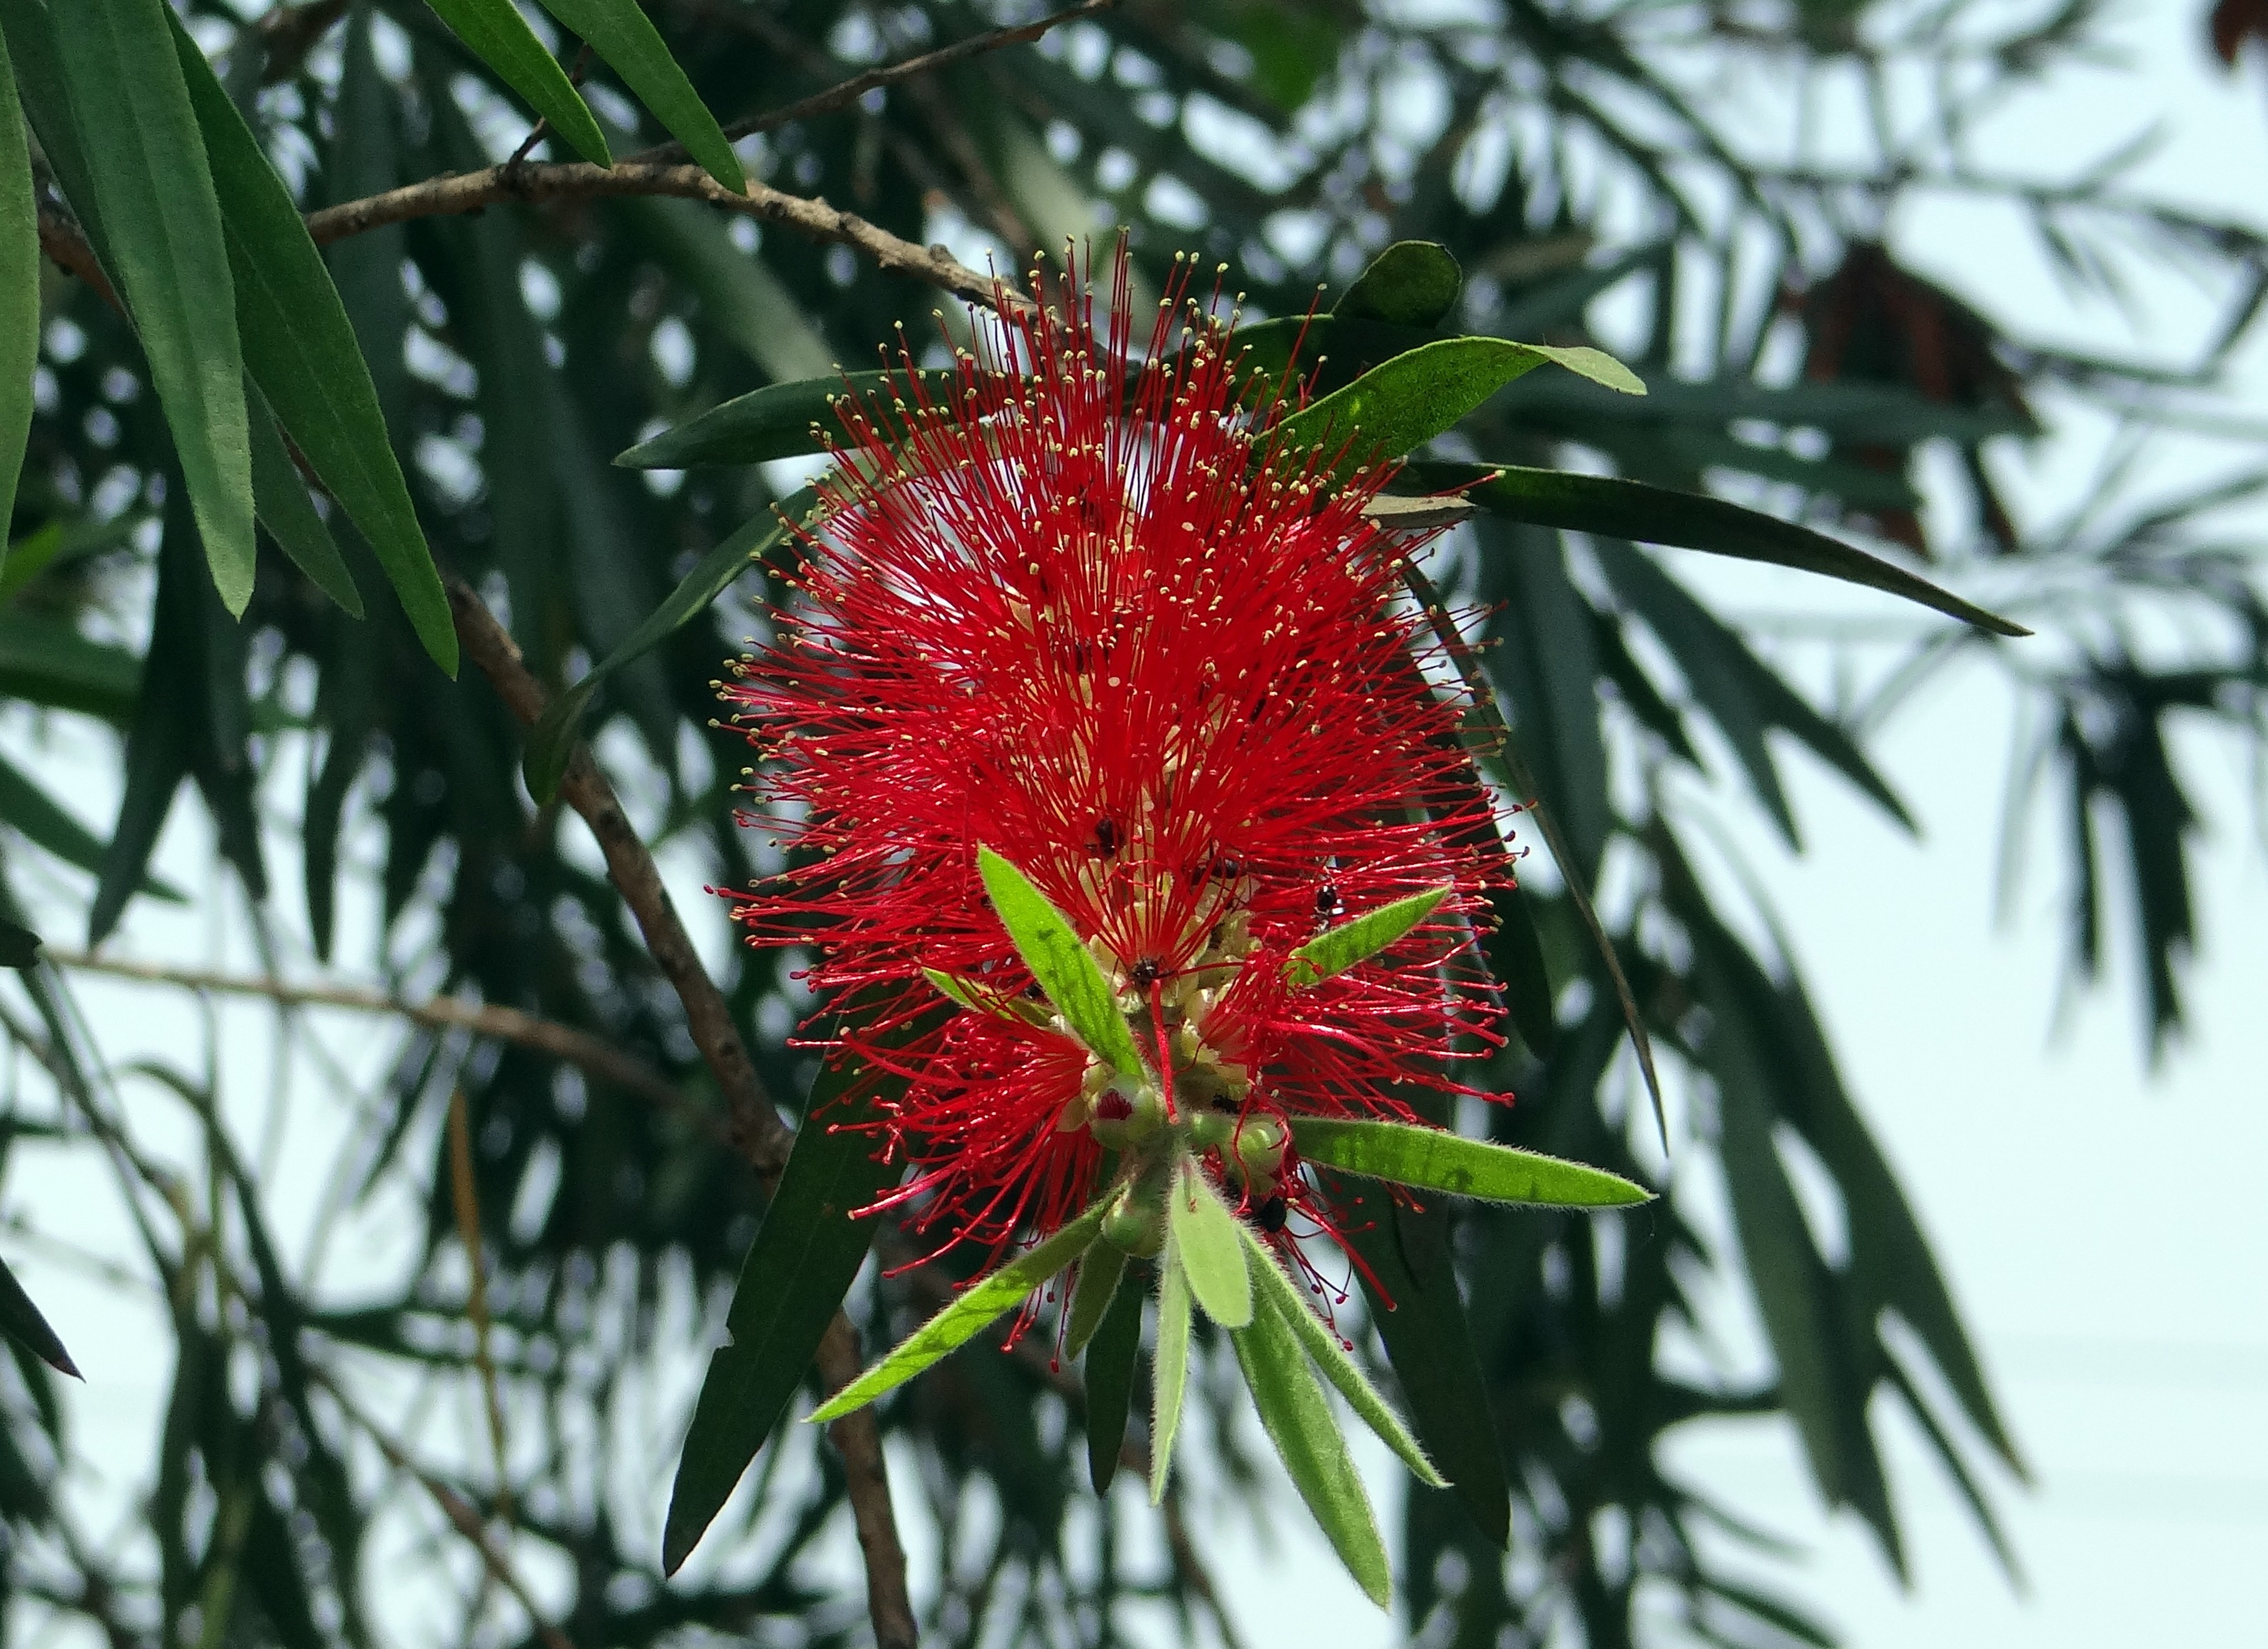
tree, nature, wilderness, branch, blossom, growth, plant, stem, leaf, flower, petal, bloom, floral, wild, environment, bush, foliage, pollen, scenic, tropical, lush, grow, natural, evergreen, fresh, botany, agriculture, flora, botanical, eco, wildflower, close up, native, landscaping, vivid, shrub, stamen, growing, springtime, india, exotic, horticulture, vibrant, callistemon, bud, species, flowering, organic, botanic, nobody, macro photography, flowering plant, bottlebrush, woody plant, land plant, thorns spines and prickles